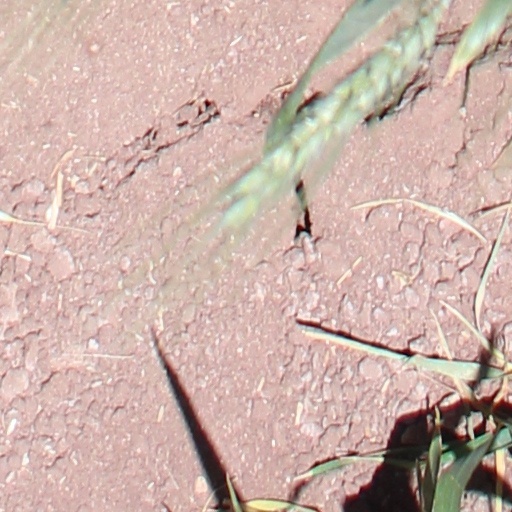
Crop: wheat